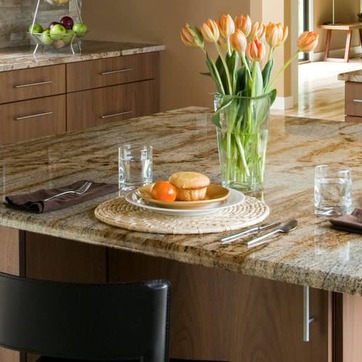
Material: food